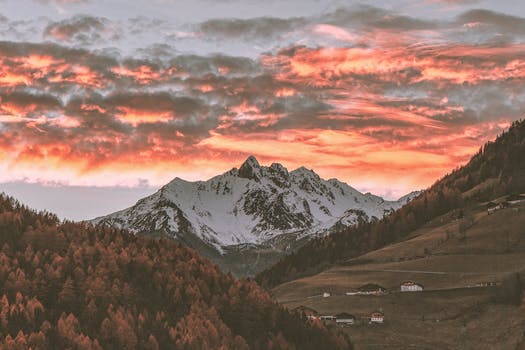
Label: No Watermark